Soviet space program

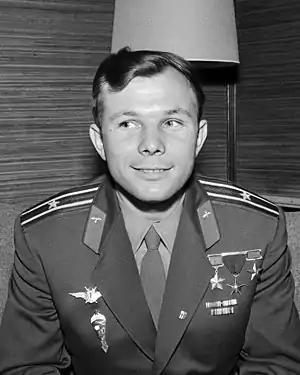
Soviet cosmonaut Yuri Gagarin—the first person in outer space

The Soviet space program was the state space program of the Soviet Union, active from 1951 until the dissolution of the Soviet Union in 1991. Contrary to its competitors (NASA in the United States, the European Space Agency in Western Europe, and the Ministry of Aerospace Industry in China), which had their programs run under single coordinating agencies, the Soviet space program was divided between several internally competing design bureaus led by Korolev, Kerimov, Keldysh, Yangel, Glushko, Chelomey, Makeyev, Chertok and Reshetnev. Several of these bureaus were subordinated to the Ministry of General Machine-Building. The Soviet space program served as an important marker of claims by the Soviet Union to its superpower status.